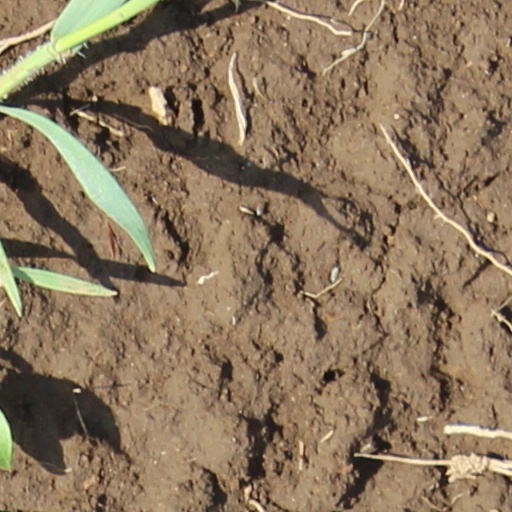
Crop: wheat